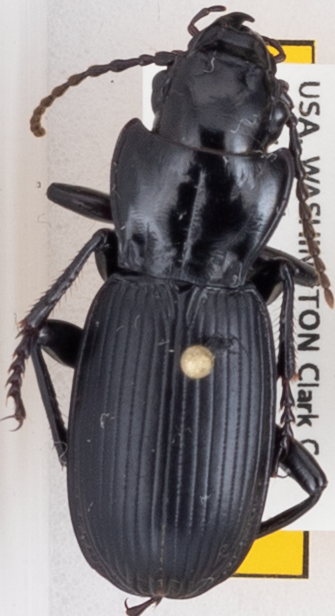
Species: Pterostichus lama
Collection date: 2017-07-26
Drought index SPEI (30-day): -1.45
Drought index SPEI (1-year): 1.13
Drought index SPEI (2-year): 0.9